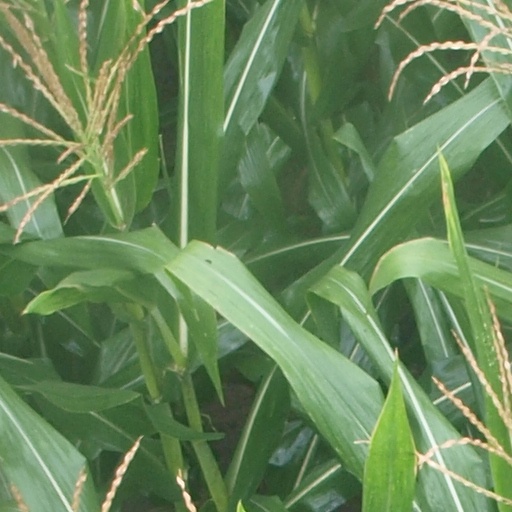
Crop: maize; corn